Washington, D.C.

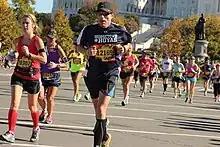
With over 30,000 participants as of 2024, the annual Marine Corps Marathon, held annually in October in Washington, D.C. and Arlington County, is the largest non-prize money marathon in the country.

Washington, D.C., is a leading center for national and international research organizations, especially think tanks engaged in public policy. As of 2020, 8% of the country's think tanks are based in the city, including many of the largest and most widely cited, including the Carnegie Endowment for International Peace, Center for Strategic and International Studies, Peterson Institute for International Economics, The Heritage Foundation, and Urban Institute.